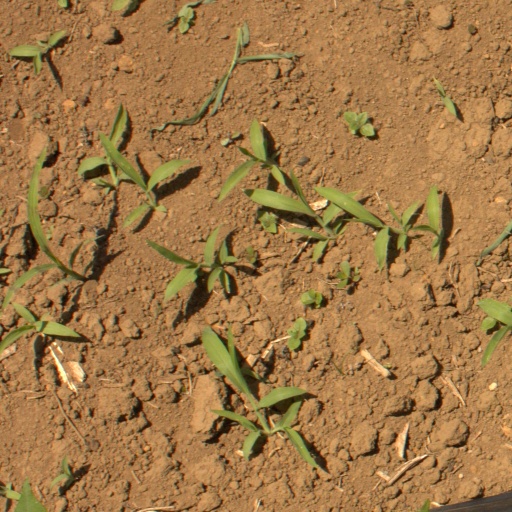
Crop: Jerusalem artichoke